Dome of the Rock

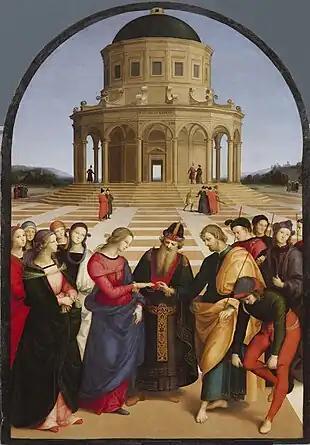
Raphael, "The Marriage of the Virgin"

Other Islamic scholars believe that Muhammad ascended to Heaven from the Masjid Al-Aqsa, of which the Dome of the Rock is a part.